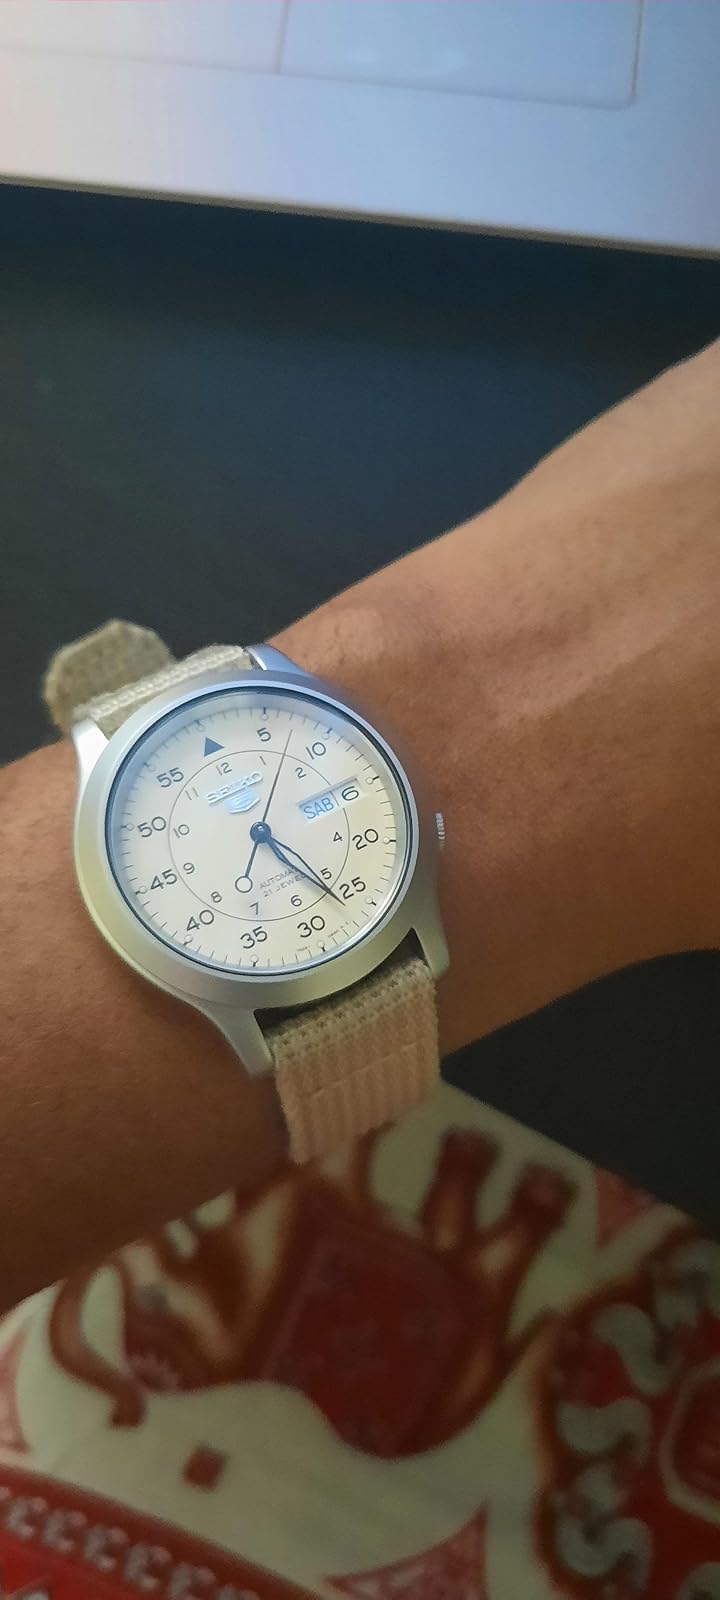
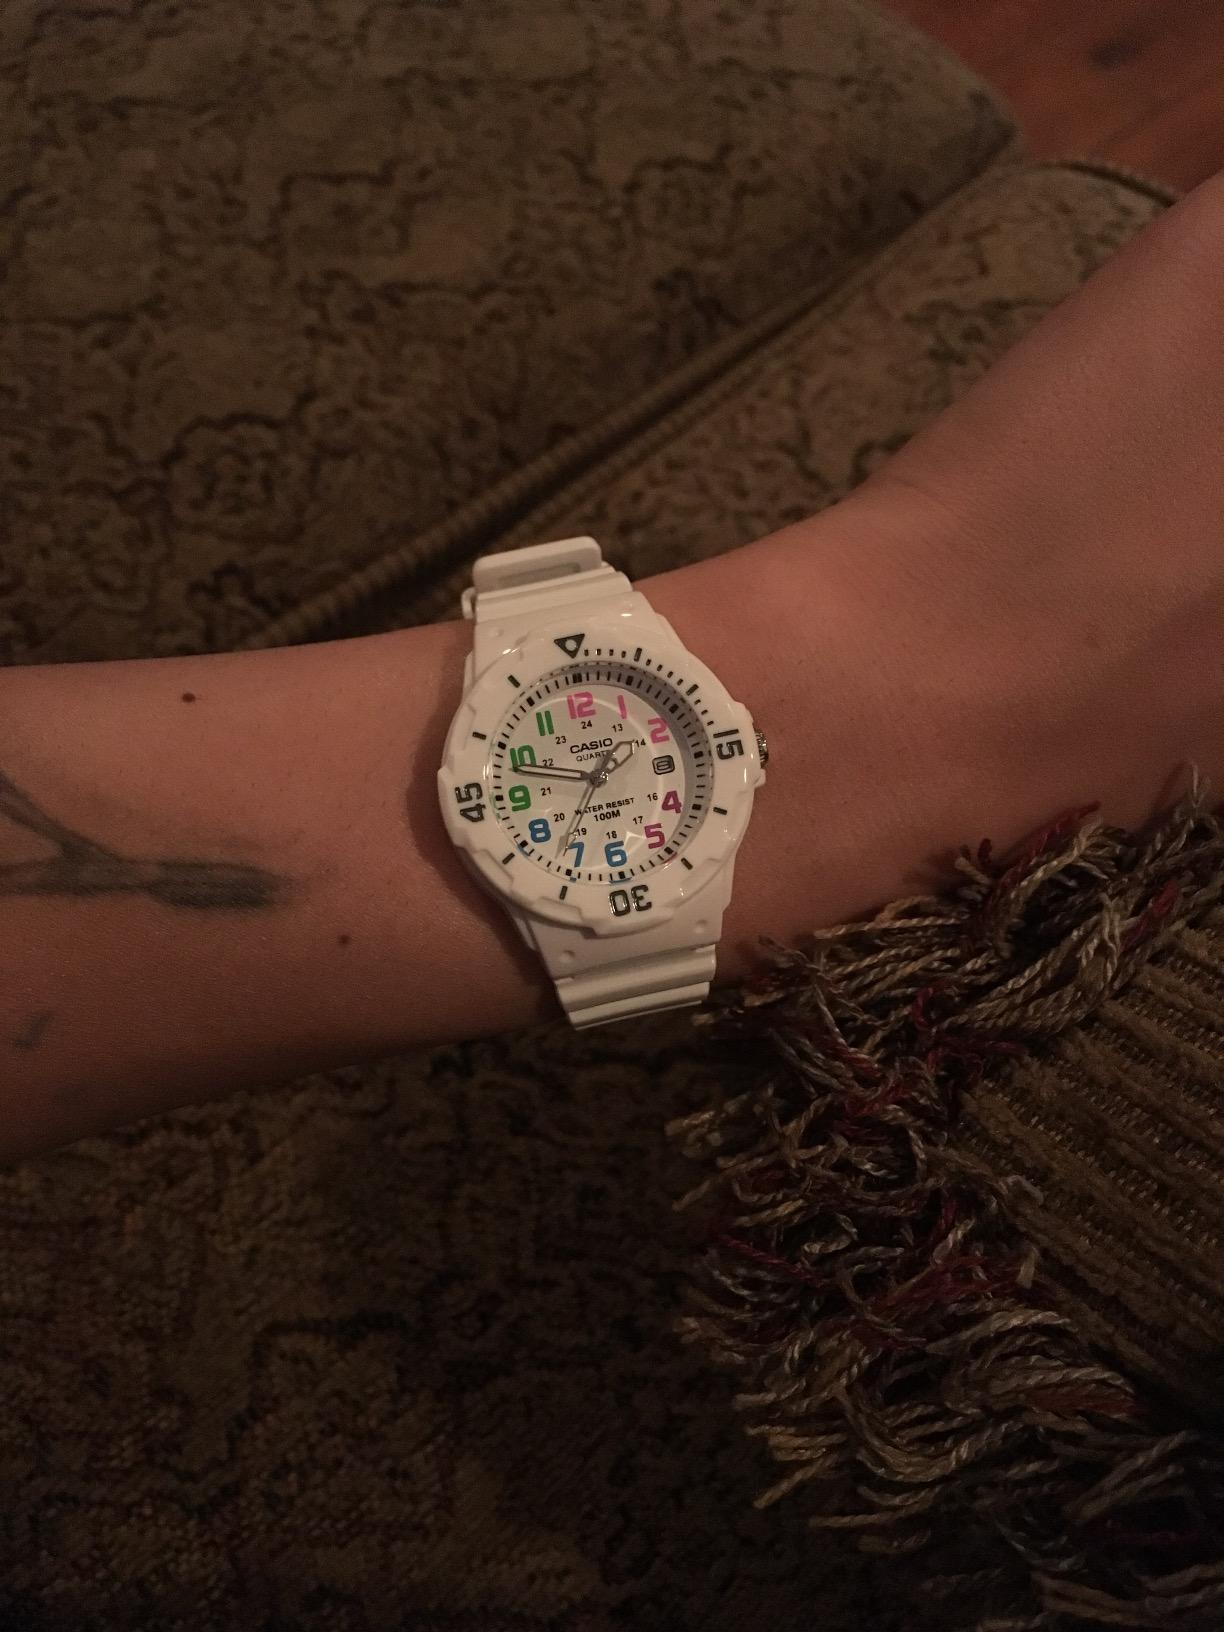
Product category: accessories_watch
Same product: no